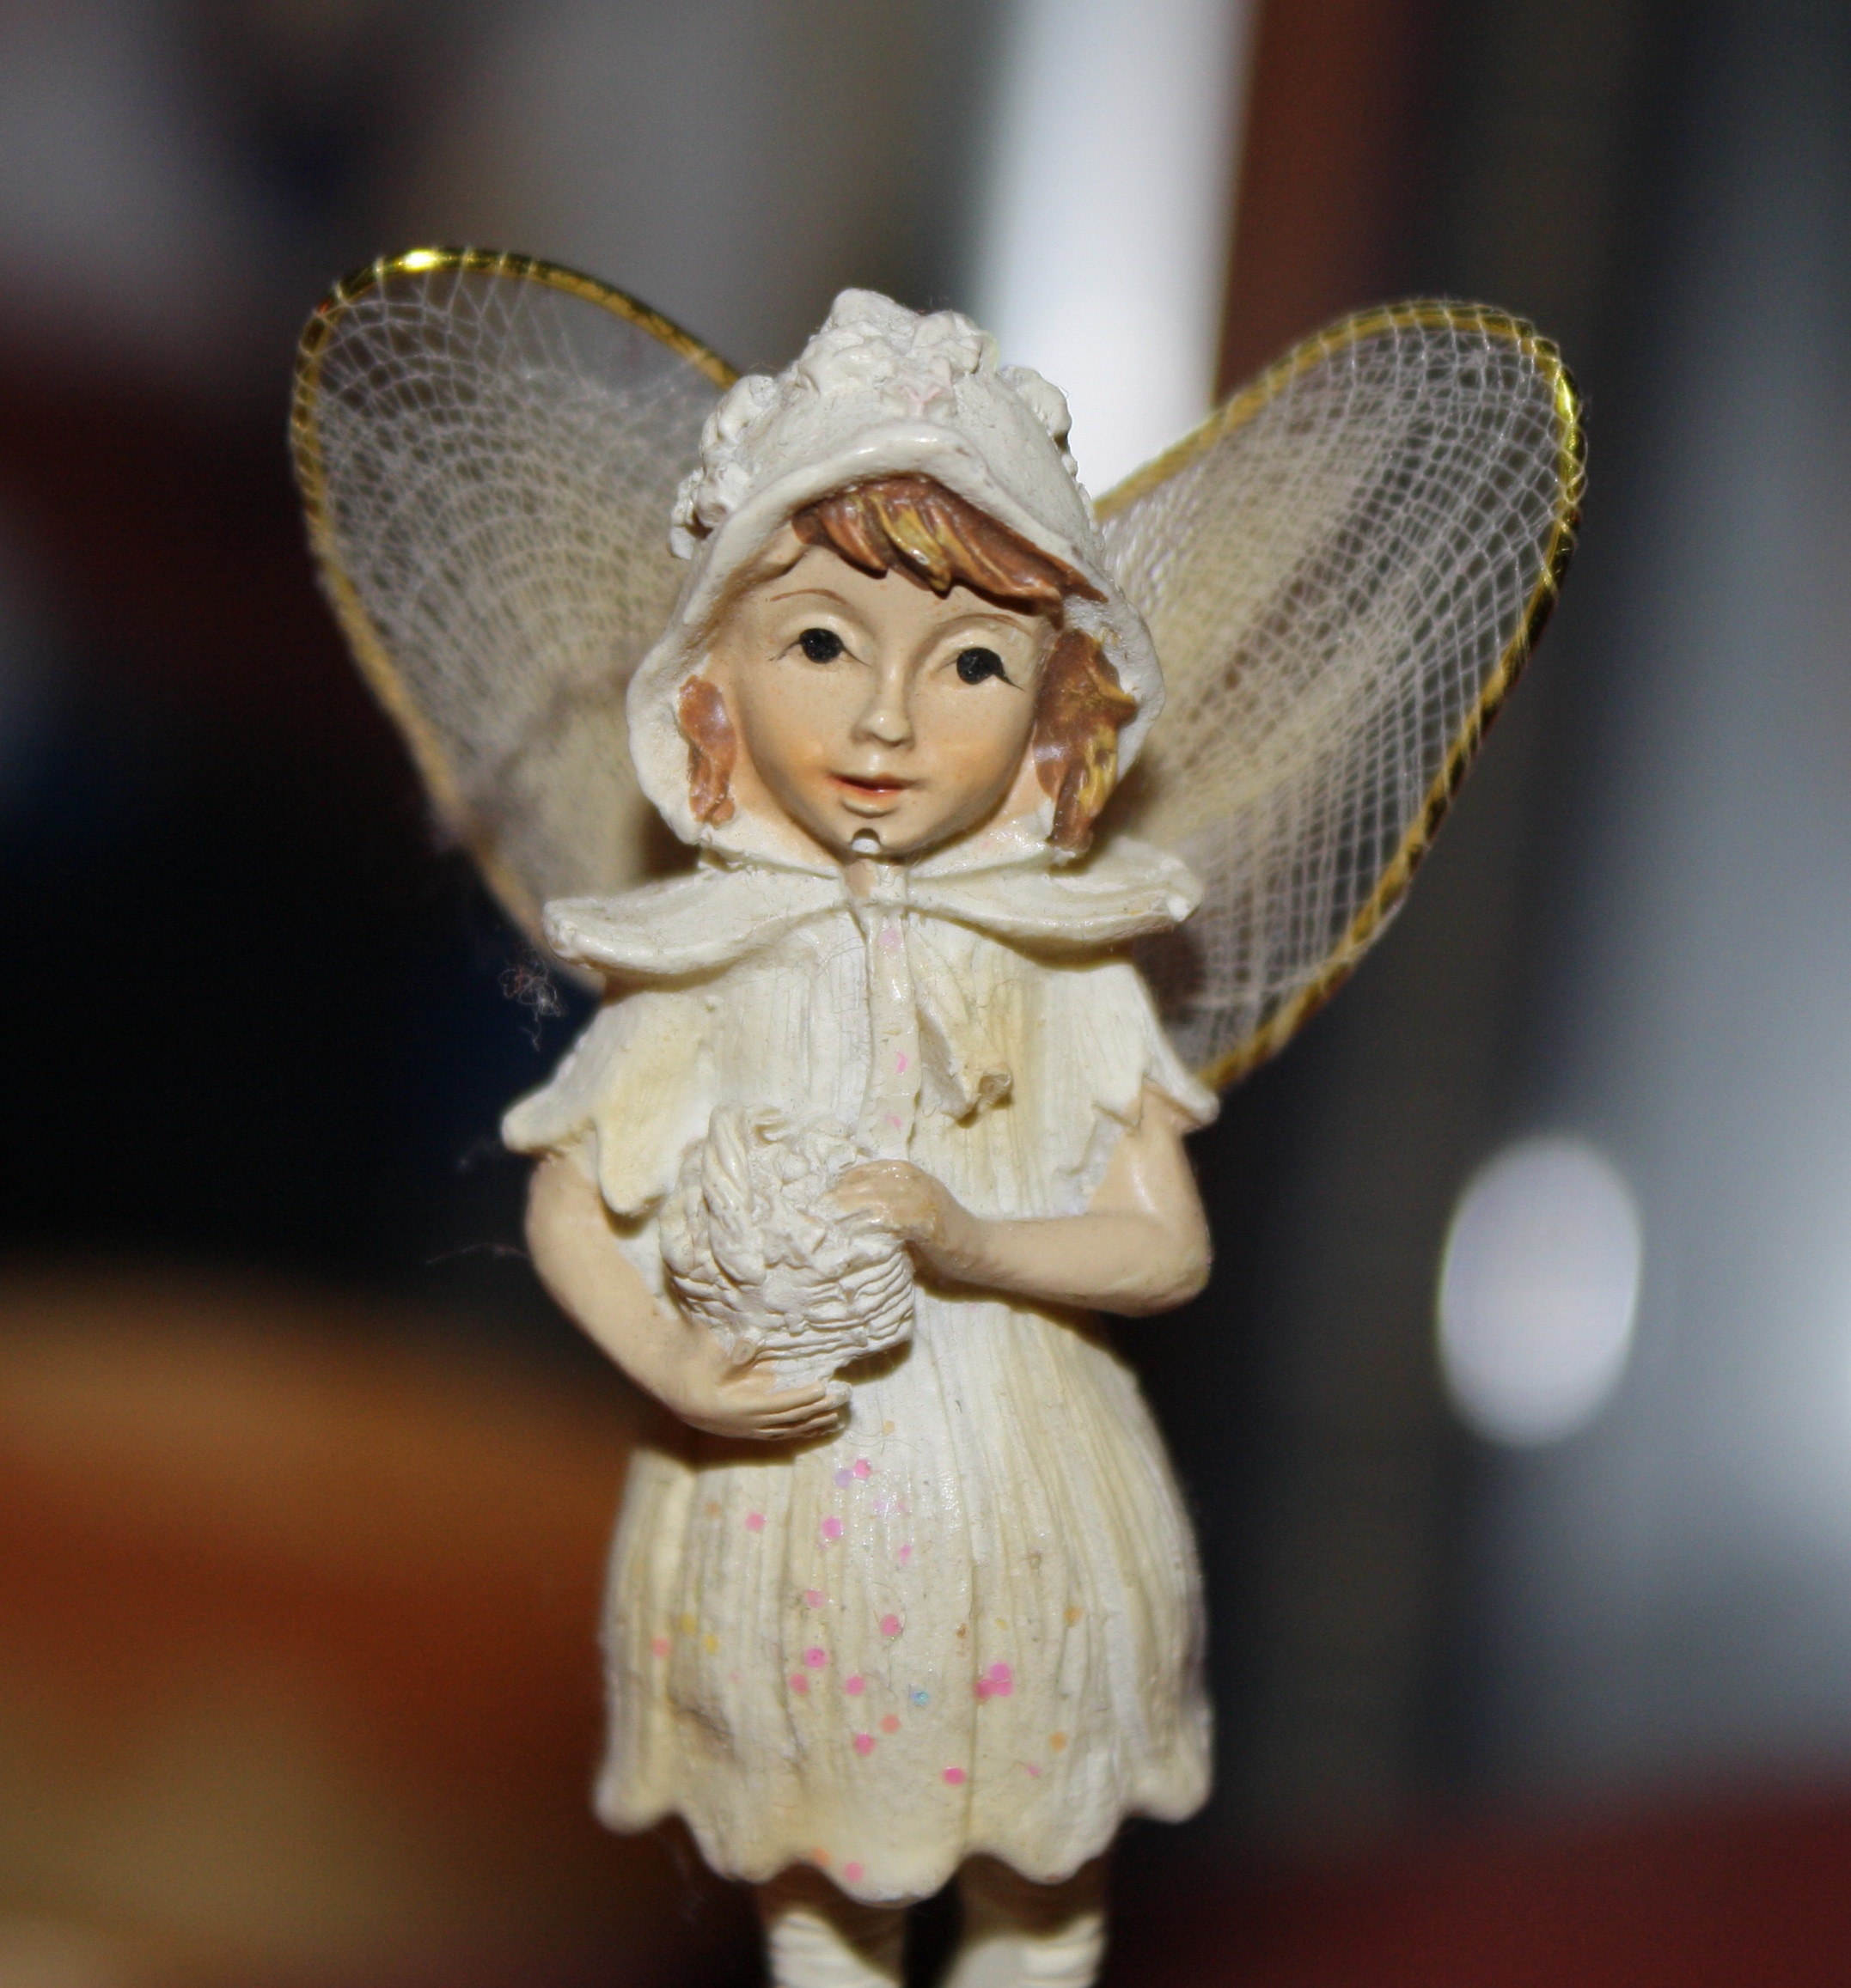
wing, statue, macro, small, close, toy, miniature, doll, angel, figure, figurine, elf, macro photography, fictional character